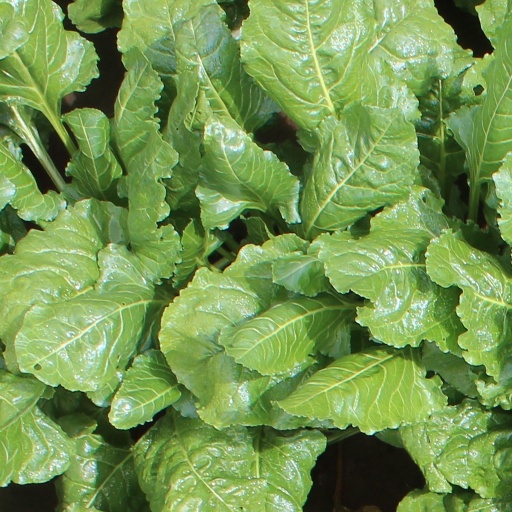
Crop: sugar beet